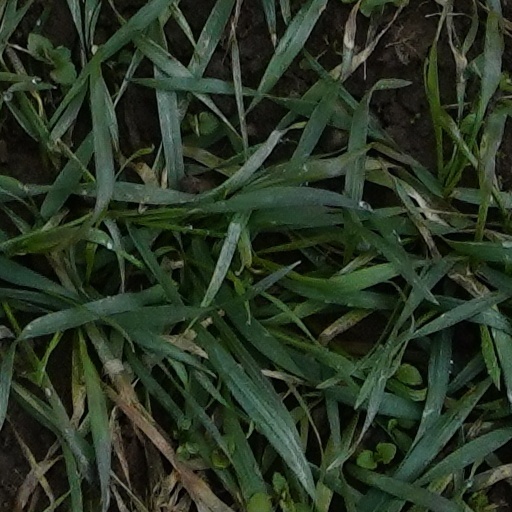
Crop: wheat